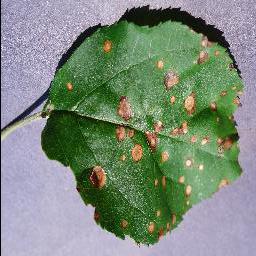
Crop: apple
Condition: black_rot